Elisha Litchfield

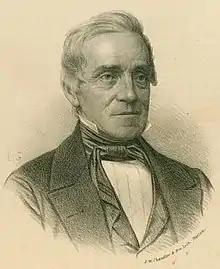
Elisha Litchfield

Elisha Litchfield (July 12, 1785 Canterbury, Connecticut – August 4, 1859 Cazenovia, New York) was an American merchant and politician from New York.